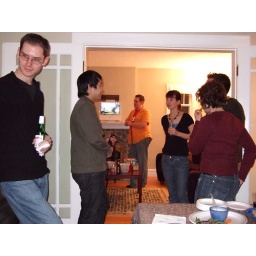
Various Biowarians and friends, with Tobyn in the orange shirt